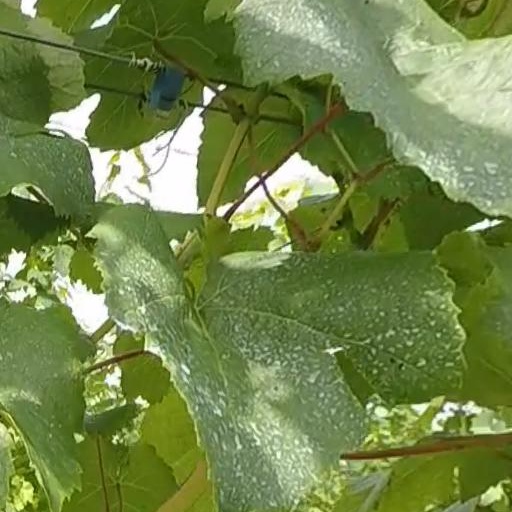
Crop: grape